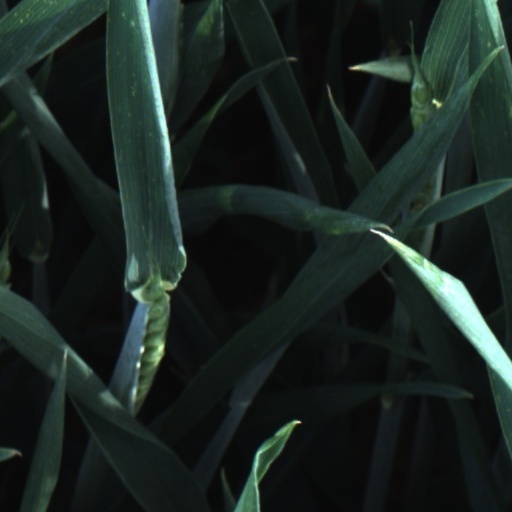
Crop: wheat